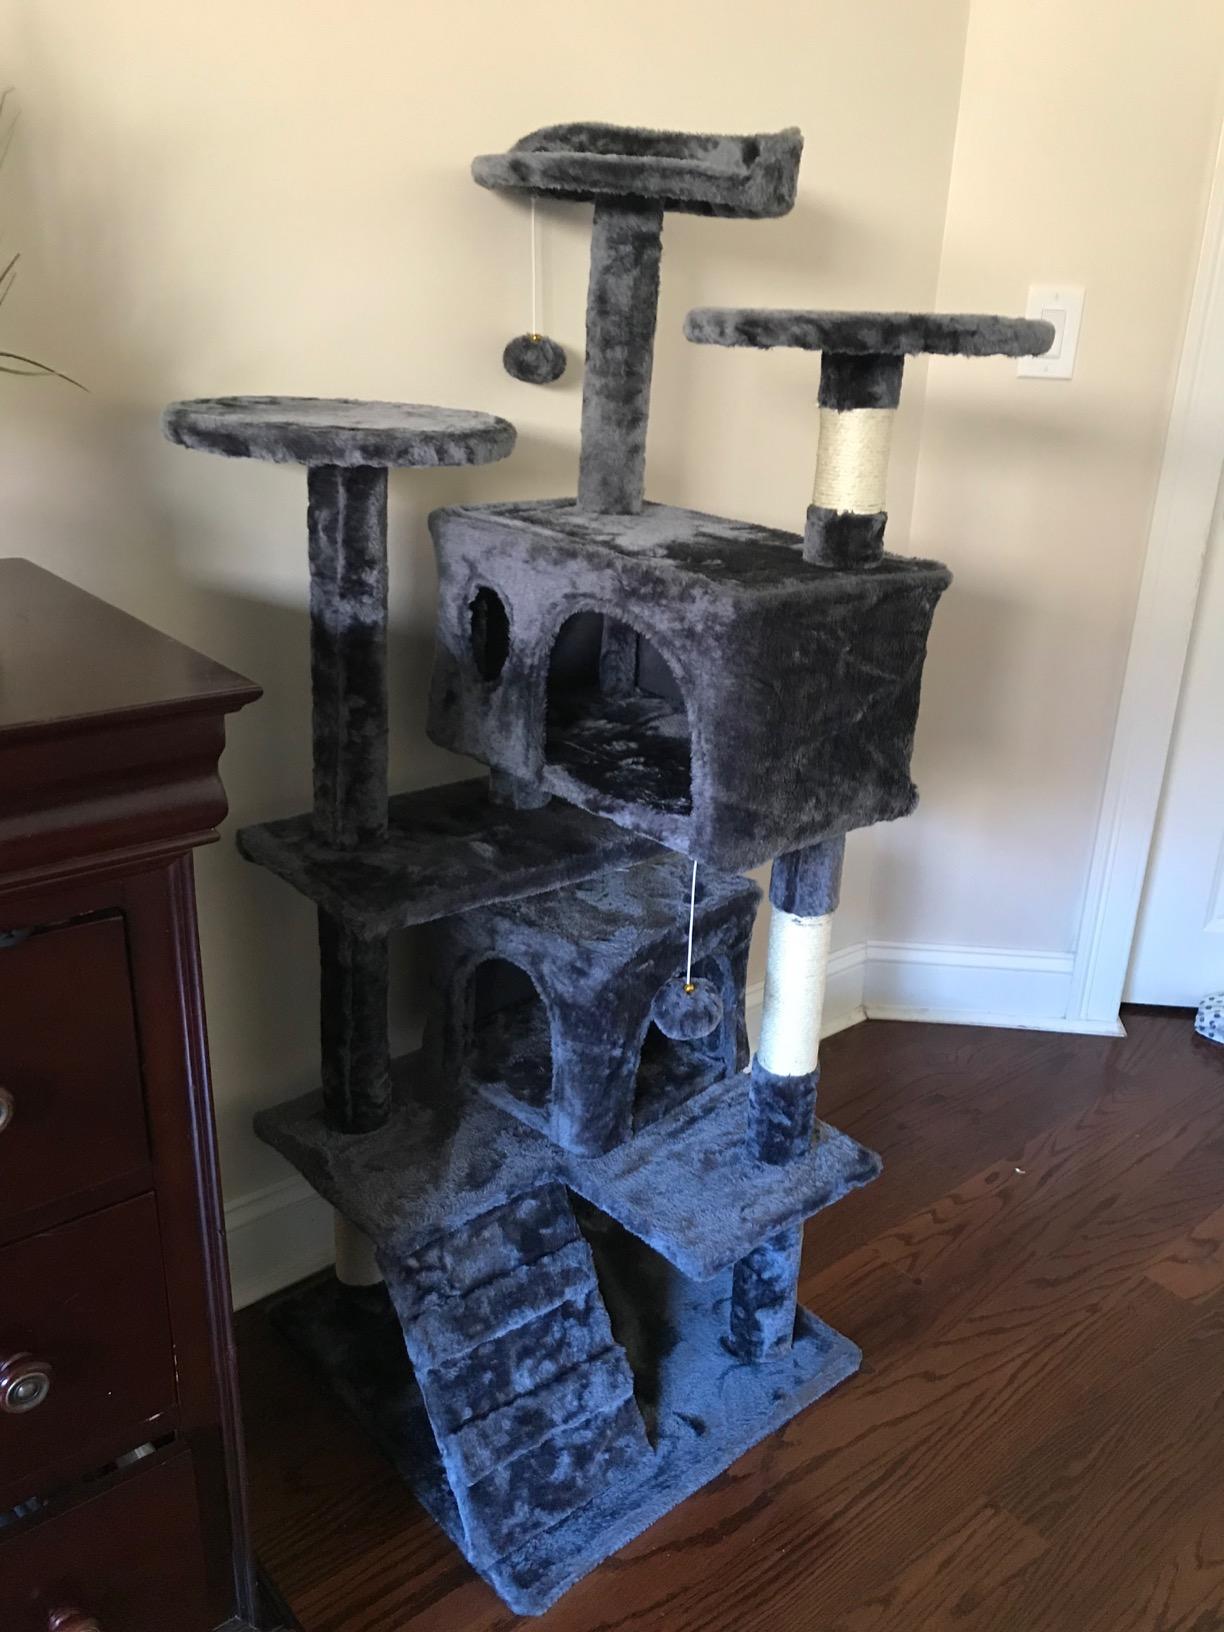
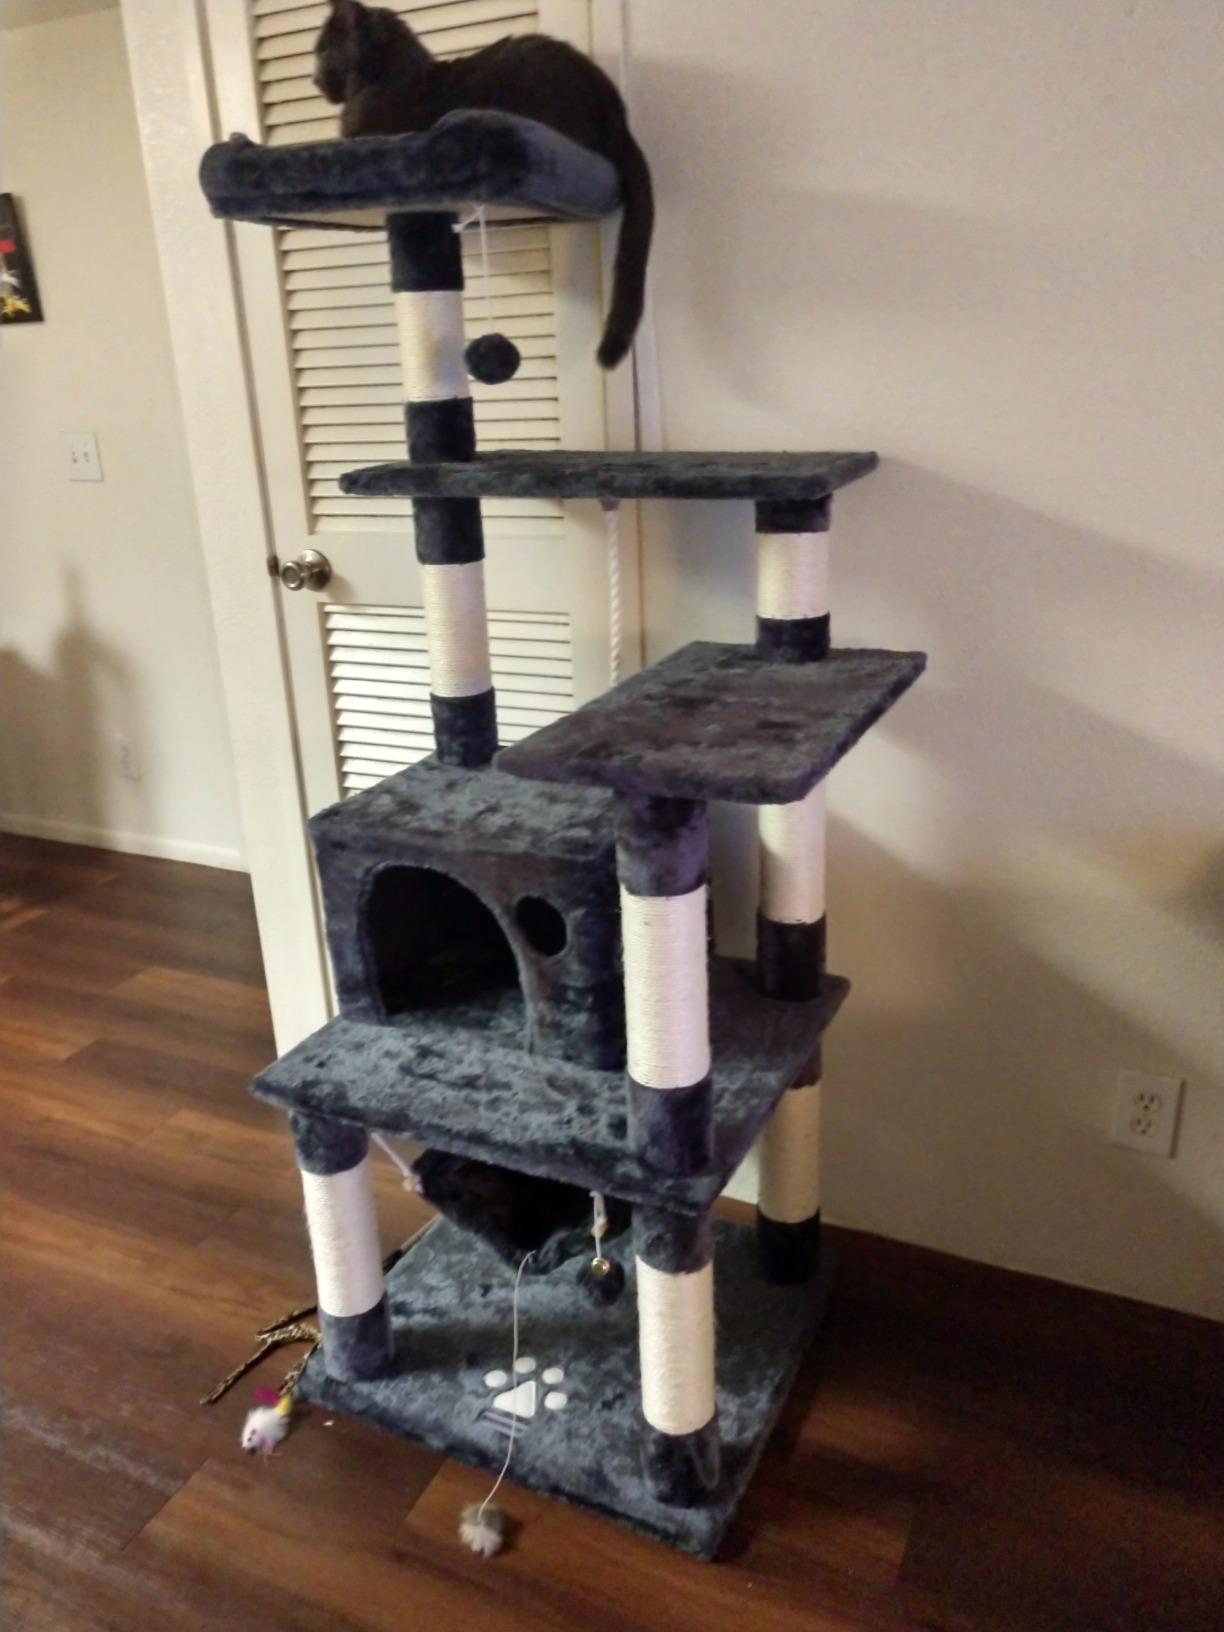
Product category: items_cat tree
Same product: no